College Street (Toronto)

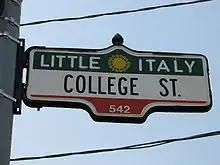
A typical College street sign in Little Italy, Toronto

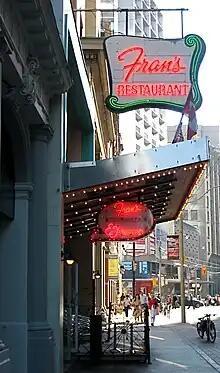
Fran's Restaurant, a 24-hour diner on College Street

The intersection at Yonge Street is dominated by the landmark College Park complex, which once housed an Eaton's department store. This historic building is now used for retail, office, and residential purposes.